The Kunoichi: Ninja Girl

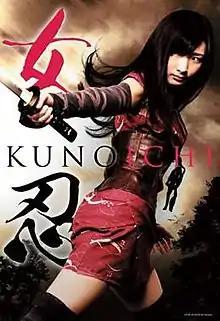

is a 2011 Japanese historical martial arts film directed by Seiji Chiba and starring Rina Takeda.